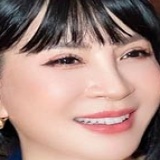
diễn viên Thanh Mai